Canada–China relations

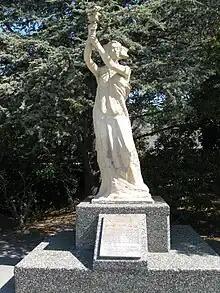
"Goddess of Democracy", University of British Columbia

In 2006, Stephen Harper was elected Prime Minister of Canada. His government implemented a more activist foreign policy, emphasizing ties with democracies and expressing criticism of nondemocratic regimes like China. Harper stated his belief in Canadian values such as human rights should not be trumped by the "almighty dollar." For example, the Harper government awarded an honorary Canadian citizenship to the Dalai Lama and criticized China's human rights record, accusing it of commercial espionage. Harper also delayed a planned meeting between the foreign ministers and increased the level of Canadian involvement in Taiwan, further displeasing Beijing. At the APEC Summit in November 2006, China initially appeared to back out of formal meeting between Harper and Chinese leader Hu Jintao, but Hu instead opted for a brief informal meeting with Harper, who notably did not attend the opening ceremonies of the Beijing Olympics in 2008.